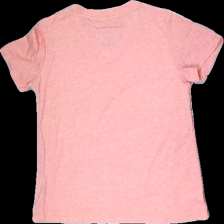
View: back
Type: T-shirt
Category: Ladies
Brand: Missing
Colors: Pink
Material: 81% polyester, 19% cotton
Cut: Regular, V-collar
Size: 36
Smell: Minor
Price range: 50-100
Recommended usage: Reuse
Description: Pink no brand t-shirt, size M. Good condition.
Comment: Smells slightly old.